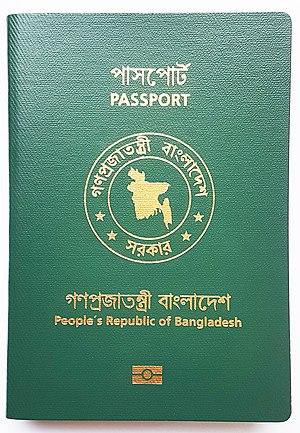
Le passeport bangladais est un document de voyage international délivré aux ressortissants bangladais, et qui peut aussi servir de preuve de la citoyenneté bangladaise.